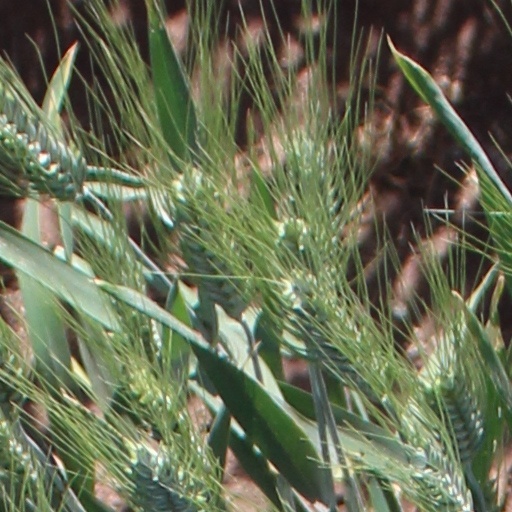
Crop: wheat